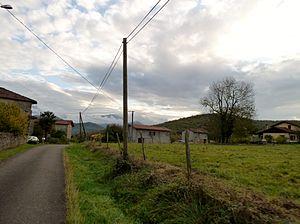
Rieucazé
Rieucazé est une commune française située dans le département de la Haute-Garonne en région Occitanie.